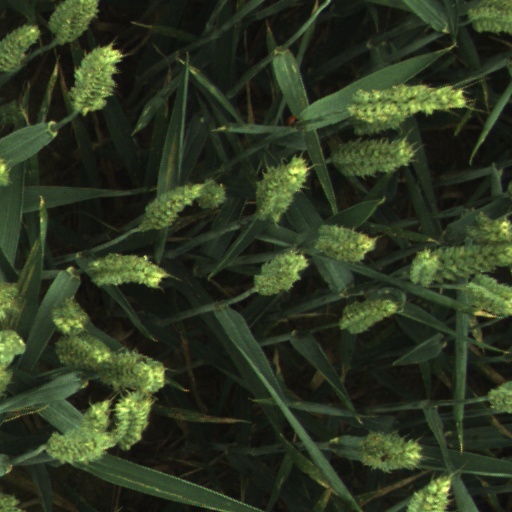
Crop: wheat